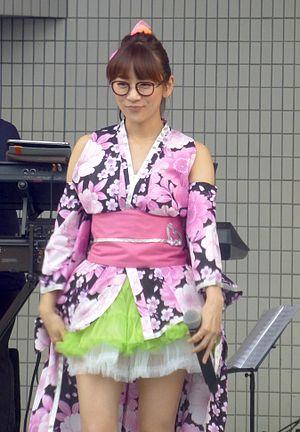
Ami Tokitō est une idole japonaise, chanteuse, actrice, et mannequin spécialisée megane idol. Elle fait partie du label TNX du producteur Tsunku depuis 2005, et a été membre du groupe Gyaruru en 2007.